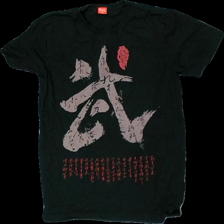
View: front
Type: T-shirt
Category: Unisex
Brand: Not in the list
Brand text on label: discover
Colors: Black, Red, Beige
Material: 100% cotton
Pattern: Other
Cut: Regular
Size: M
Season: All
Stains: Minor
Price range: <50
Recommended usage: Export
Comment: dammig